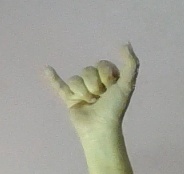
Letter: ya